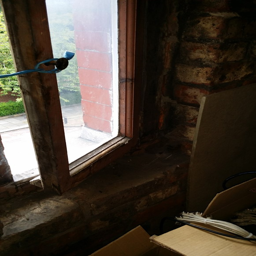
spider 's web in one of the school 's smallest windows .